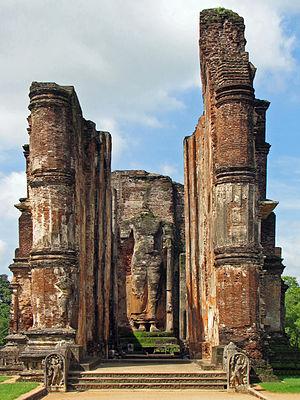
Temple Lankatilaka, Polonnaruwa, Sri Lanka